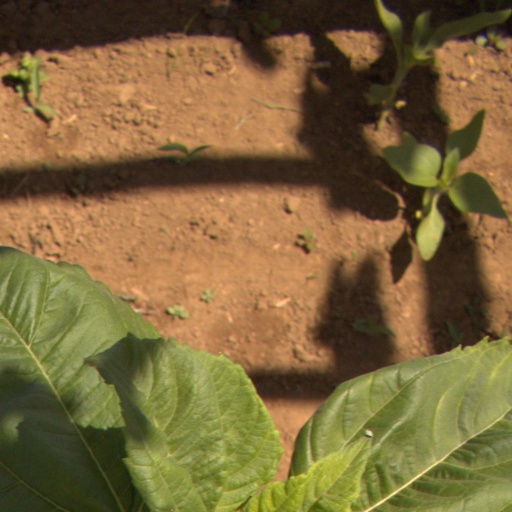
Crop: Jerusalem artichoke